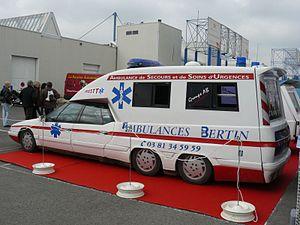
La Citroën XM est une automobile française conçue et produite par Citroën entre mai 1989 et juin 2000. Elle reçut le prix de la plus belle voiture de l'année et a été élue voiture de l'année 1990, 15 ans après la Citroën CX.